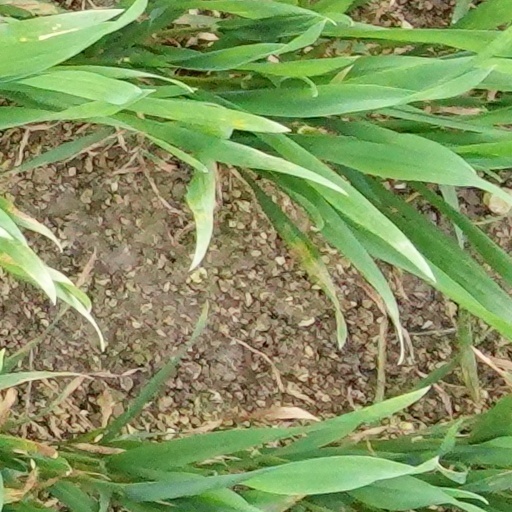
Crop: wheat